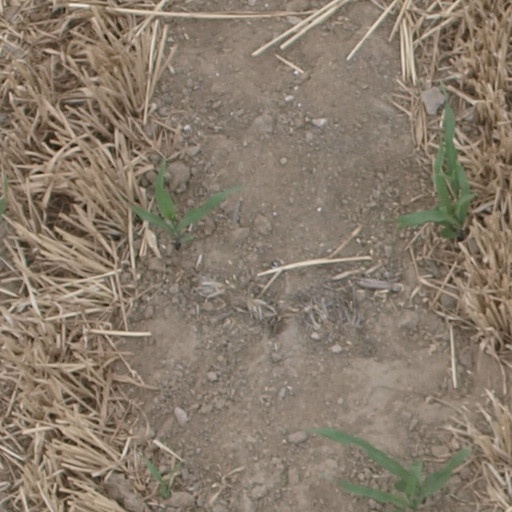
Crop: maize; corn